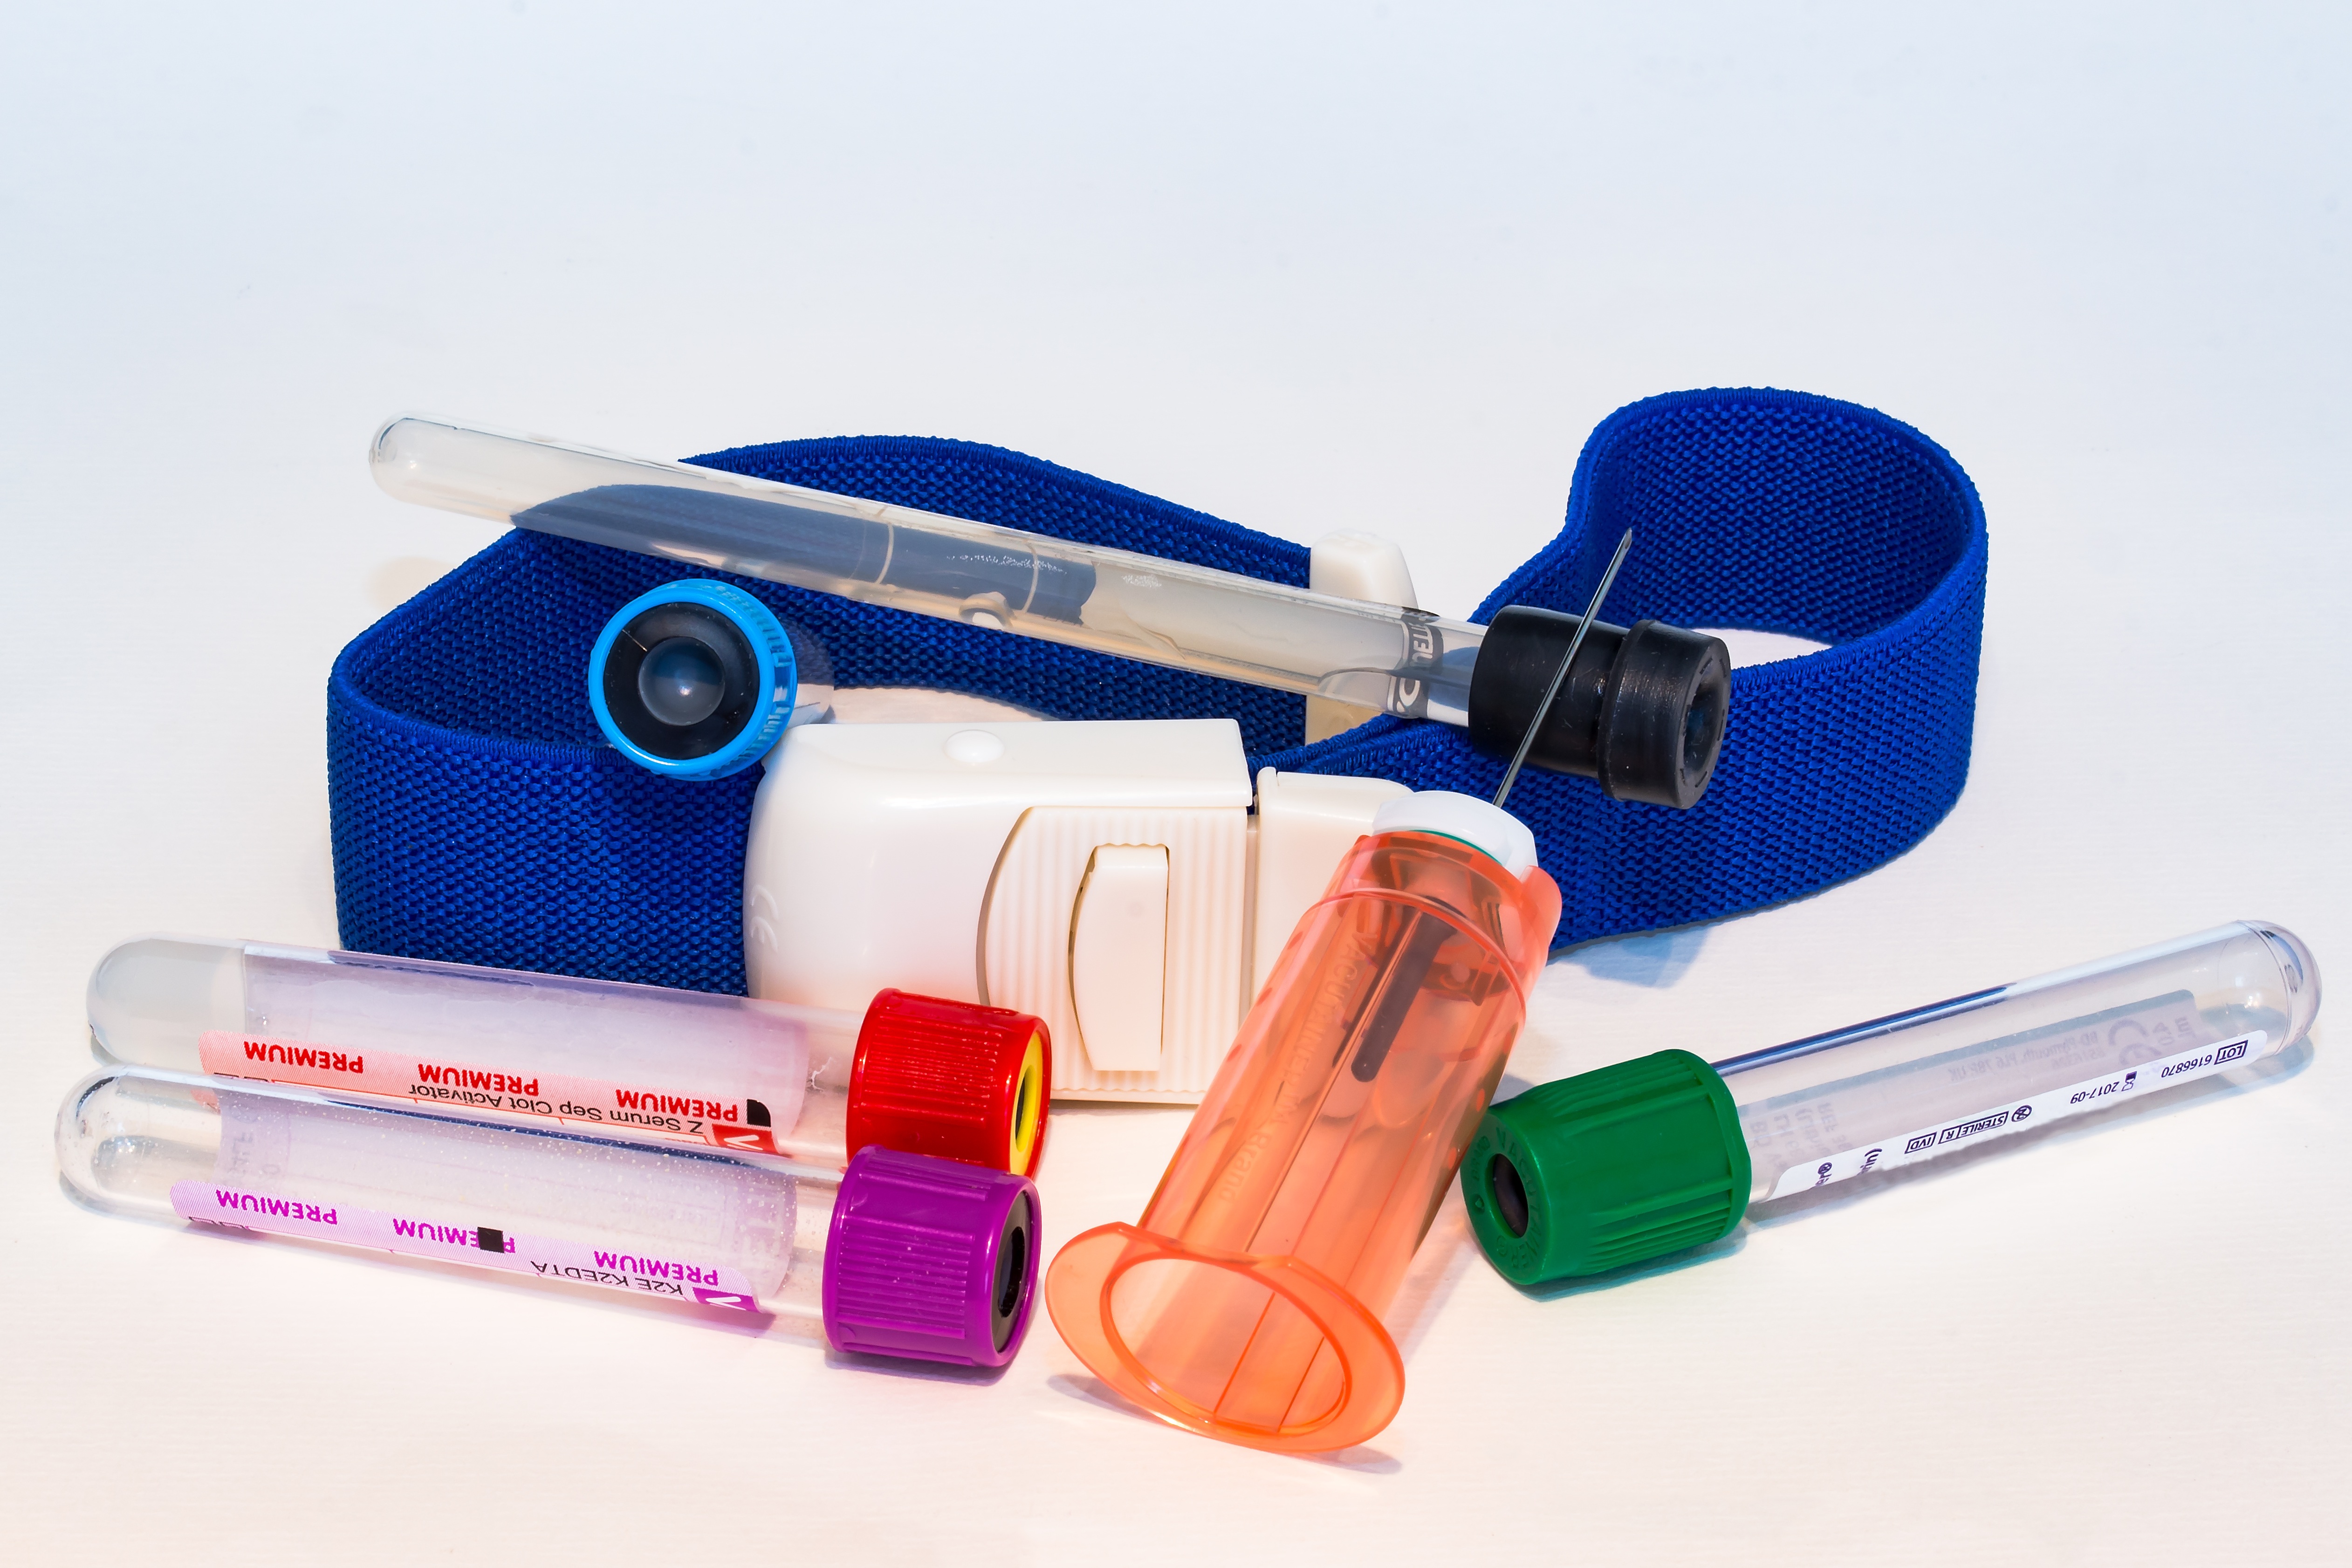
needle, plastic, material, product, laboratory, medical, product design, cannula, sterile, blood collection, blood collection tube, tube holder, vacuum blood collection tube, storage tube